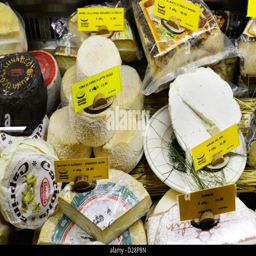
a selection of cheese sold in a shop